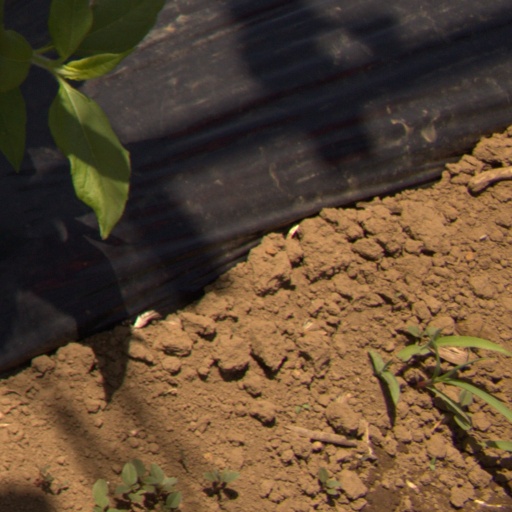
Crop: Jerusalem artichoke